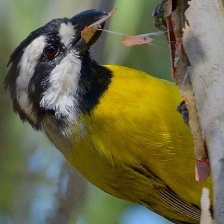
Species: CRESTED SHRIKETIT
Scientific name: FALCUNCULUS FRONTATUS